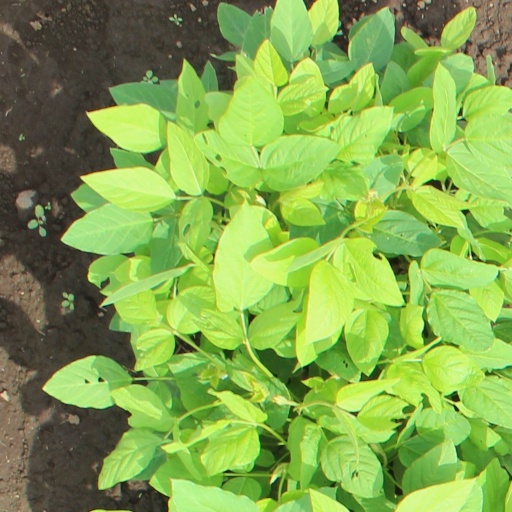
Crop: soybean